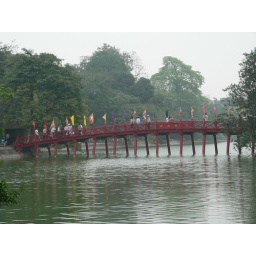
Huc bridge in Hoan Kiem lake